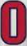
Number: 0